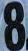
Number: 8